Iliad

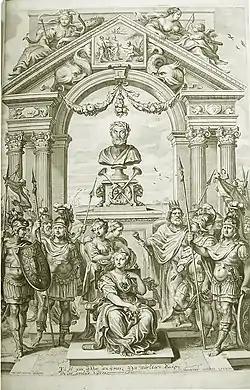
Wenceslas Hollar's engraved title page of a 1660 edition of the "Iliad", translated by John Ogilby

Ancient Greek religion had no strict organisation, rather arising out of the diverse beliefs of the Greek people. Adkins and Pollard state that "The early Greeks personalized every aspect of their world, natural and cultural, and their experiences in it. The earth, the sea, the mountains, the rivers, custom-law ("themis"), and one's share in society and its goods were all seen in personal as well as naturalistic terms". They perceived the world and its changes a result of divine intervention or presence. Often, they found these events to be mysterious and inexplicable.